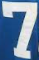
Number: 7